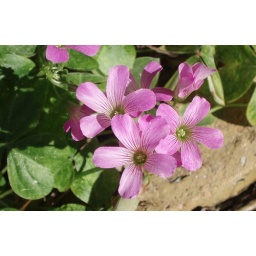
Common tiny flower found in grass and in gardens. Here it's dusted with polen.